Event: Nepal Earthquake
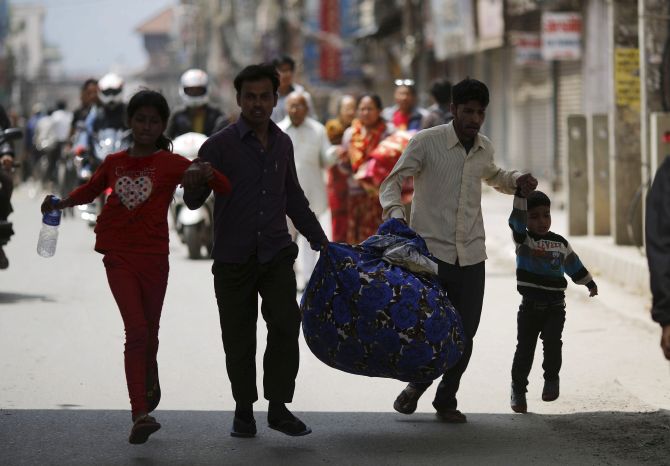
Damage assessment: no_damage